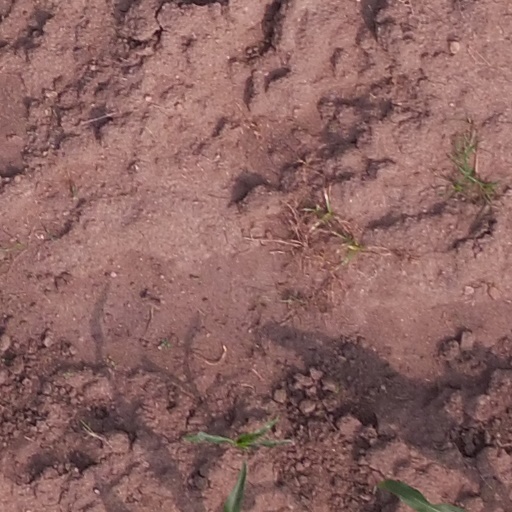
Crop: maize; corn